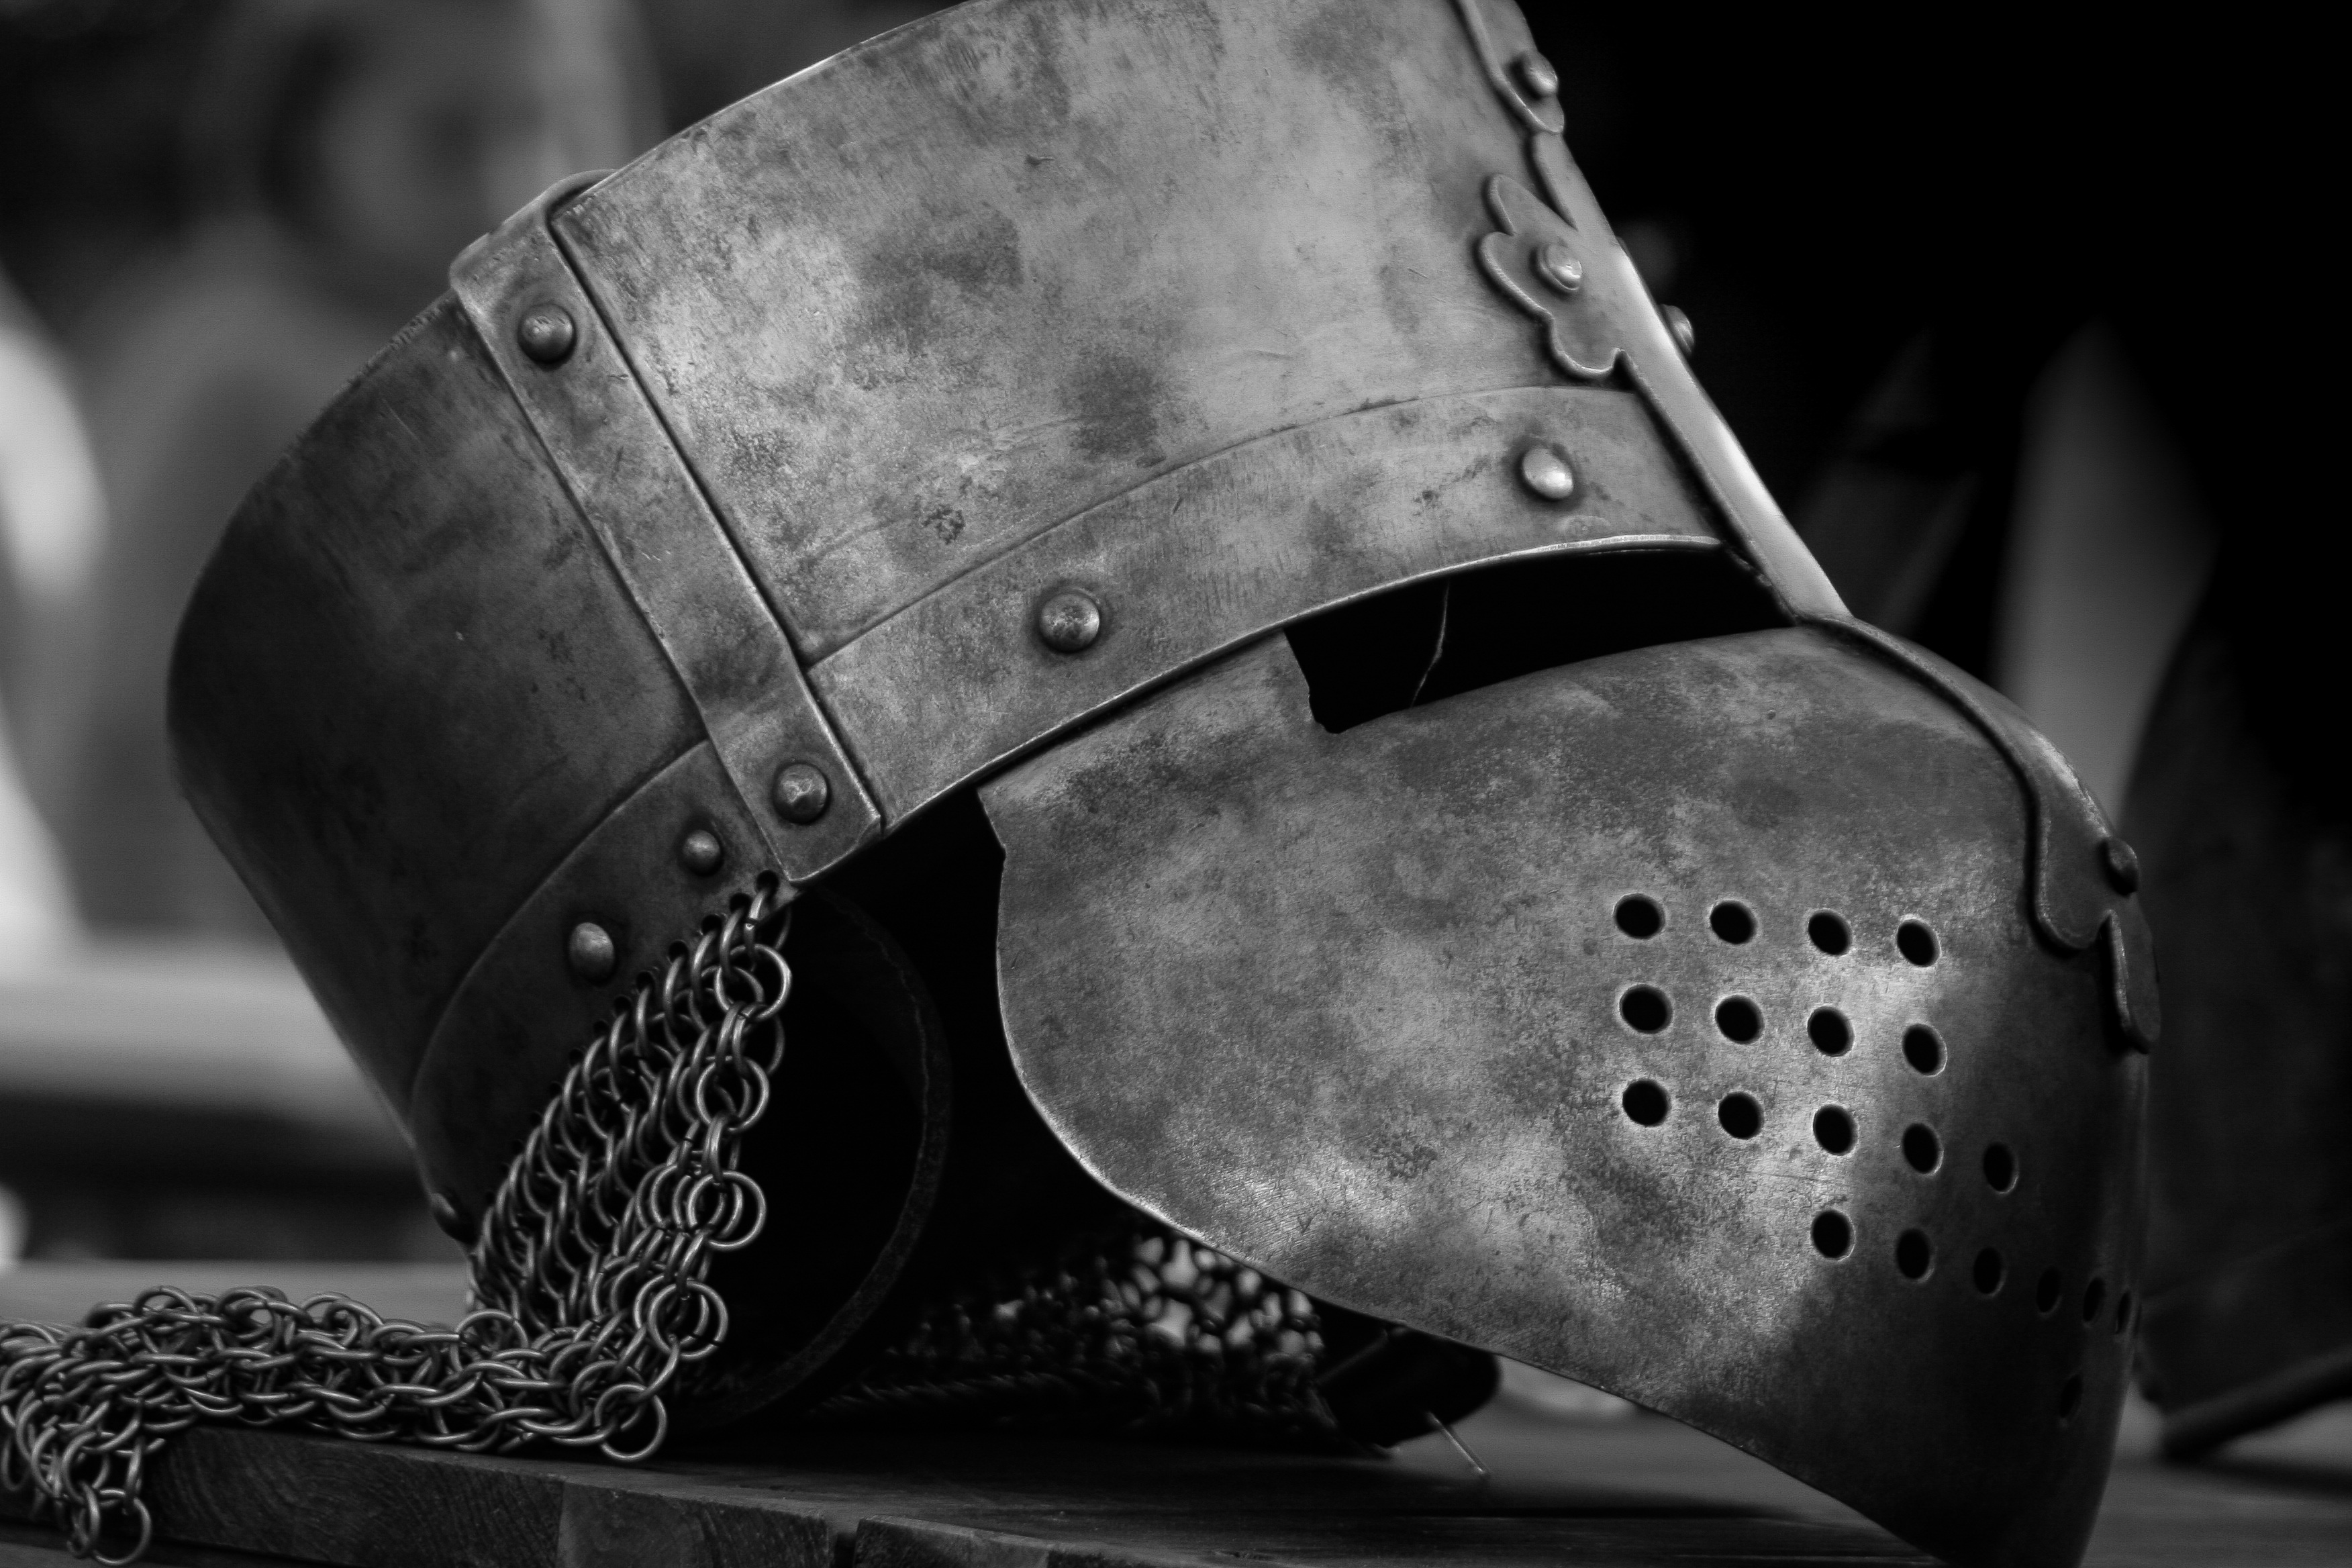
black, white, black and white, photography, still life photography, monochrome photography, monochrome, close up, darkness, arm, film noir, macro photography